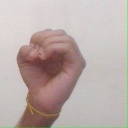
अक्षर: ऊ